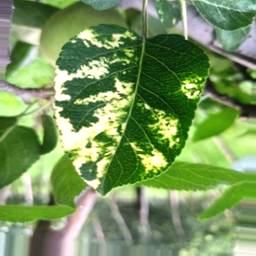
Label: Apple_Mosaic